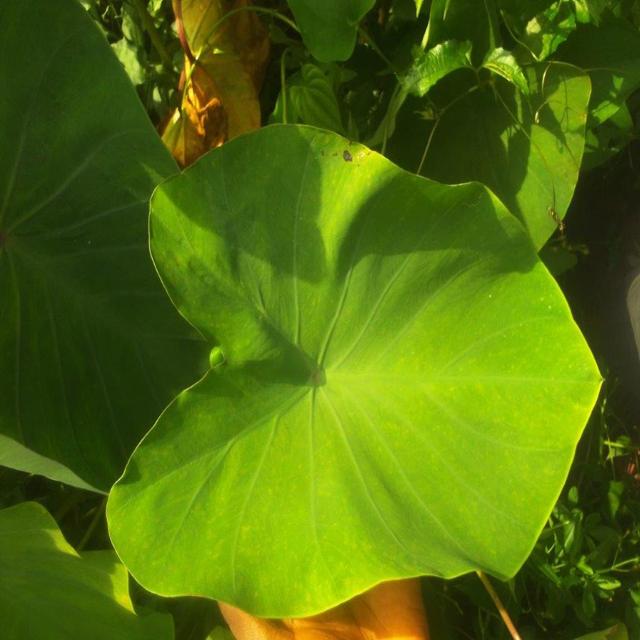
Label: Healthy